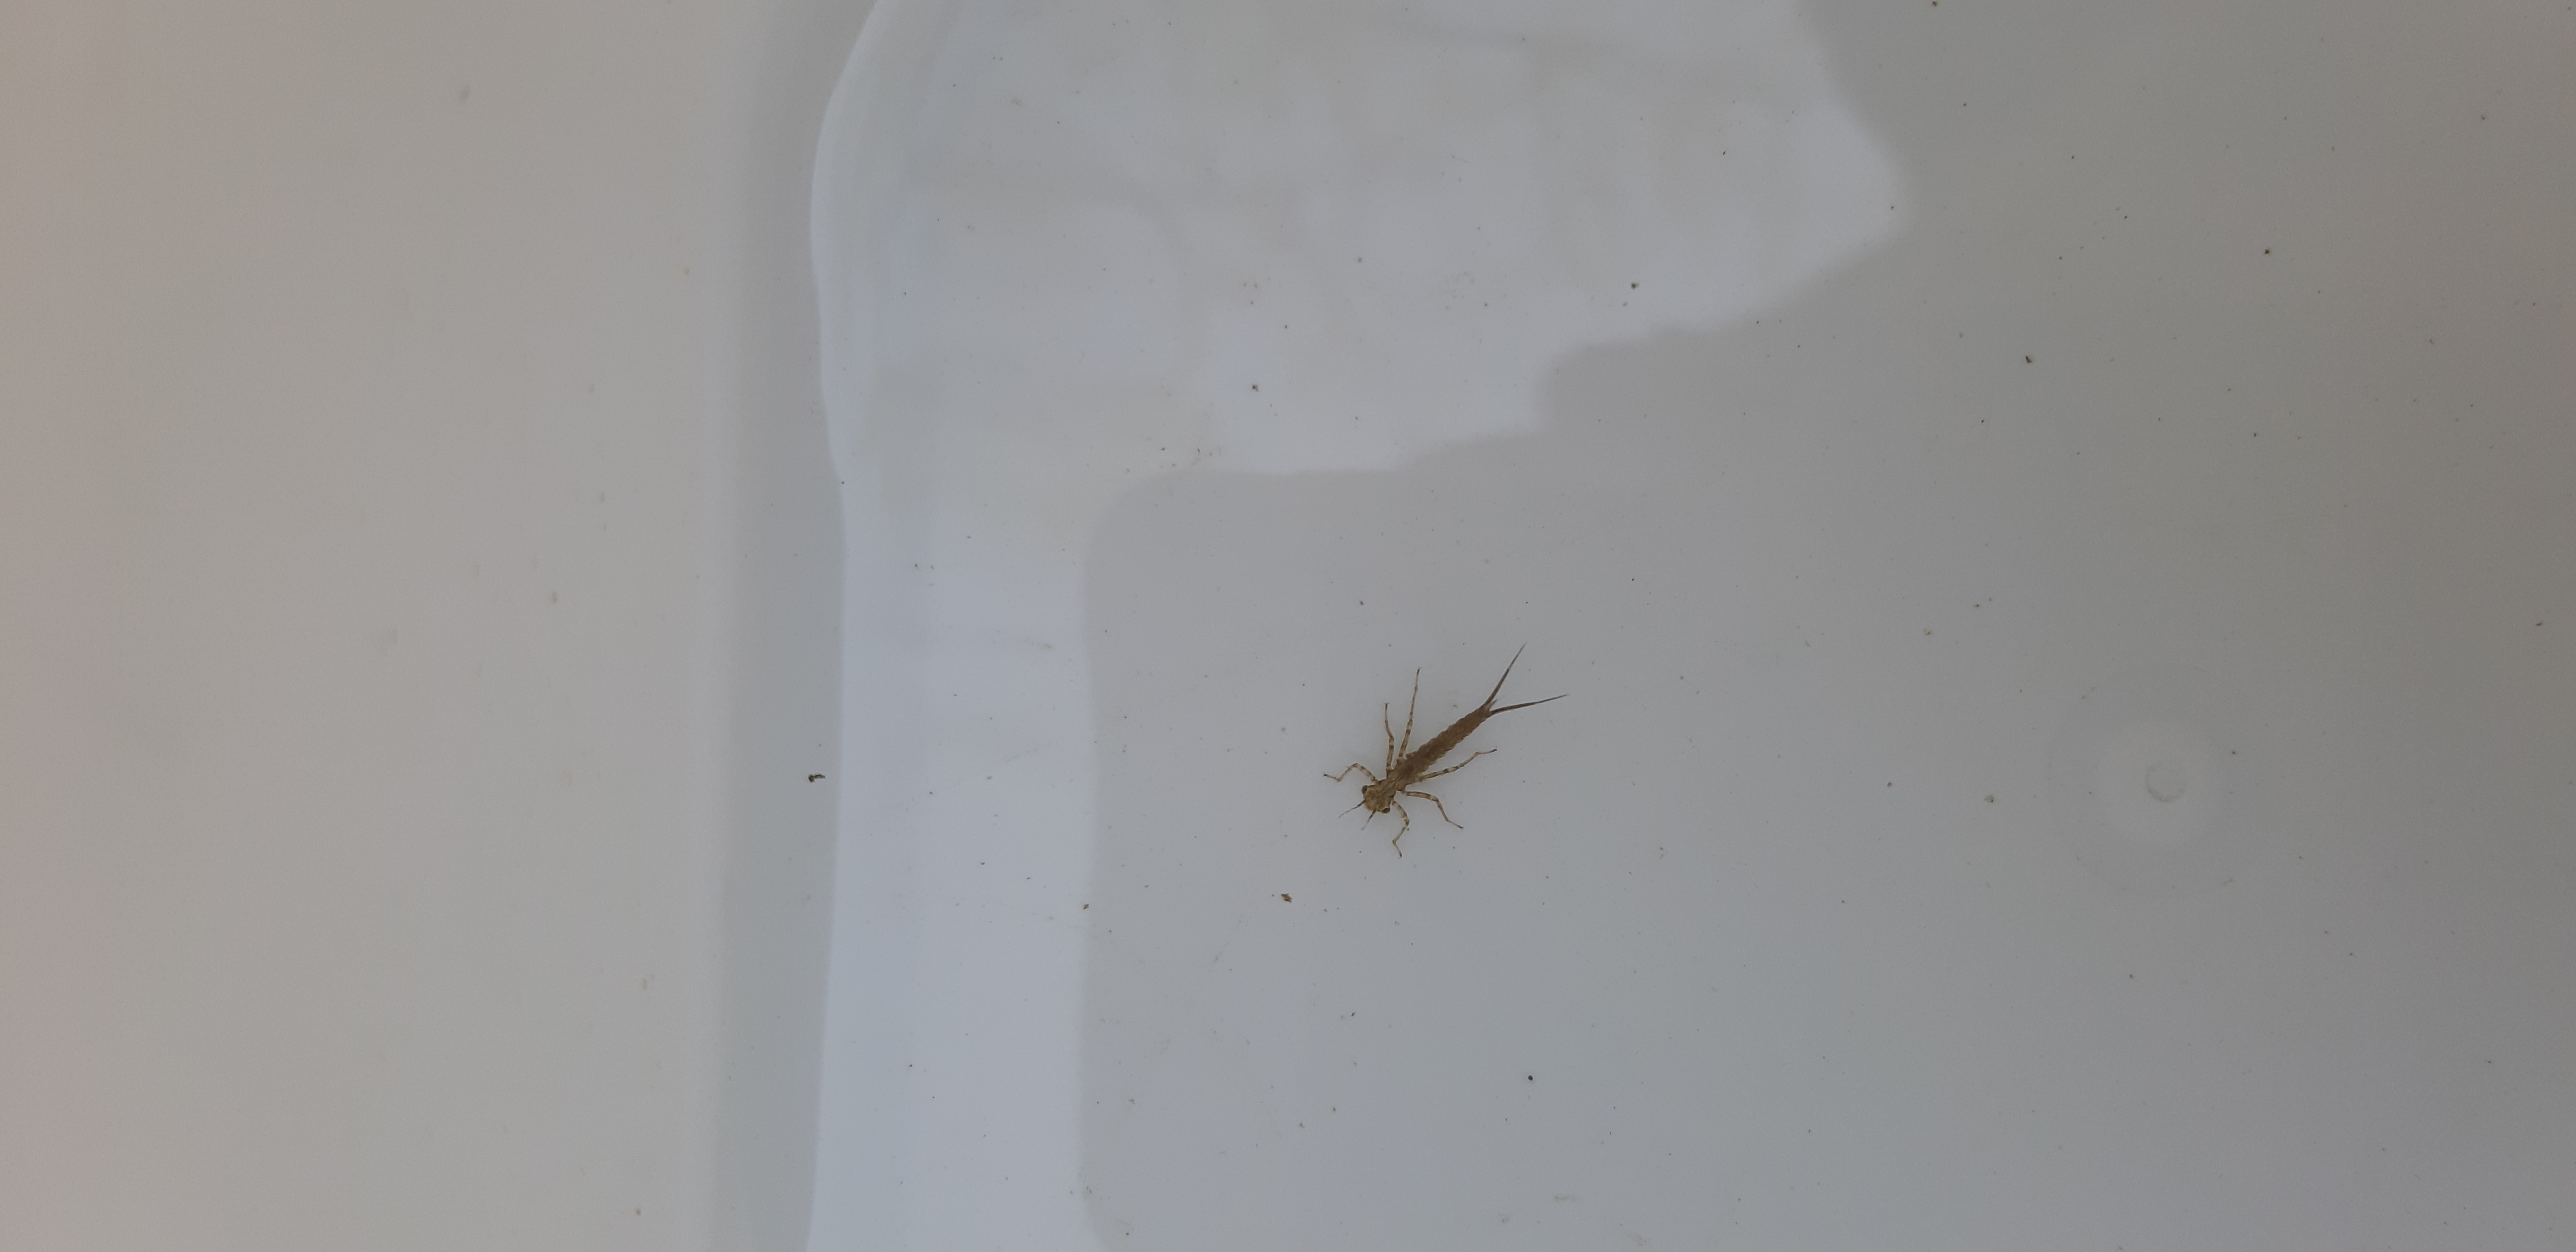
Macroinvertebrate group: damselflies